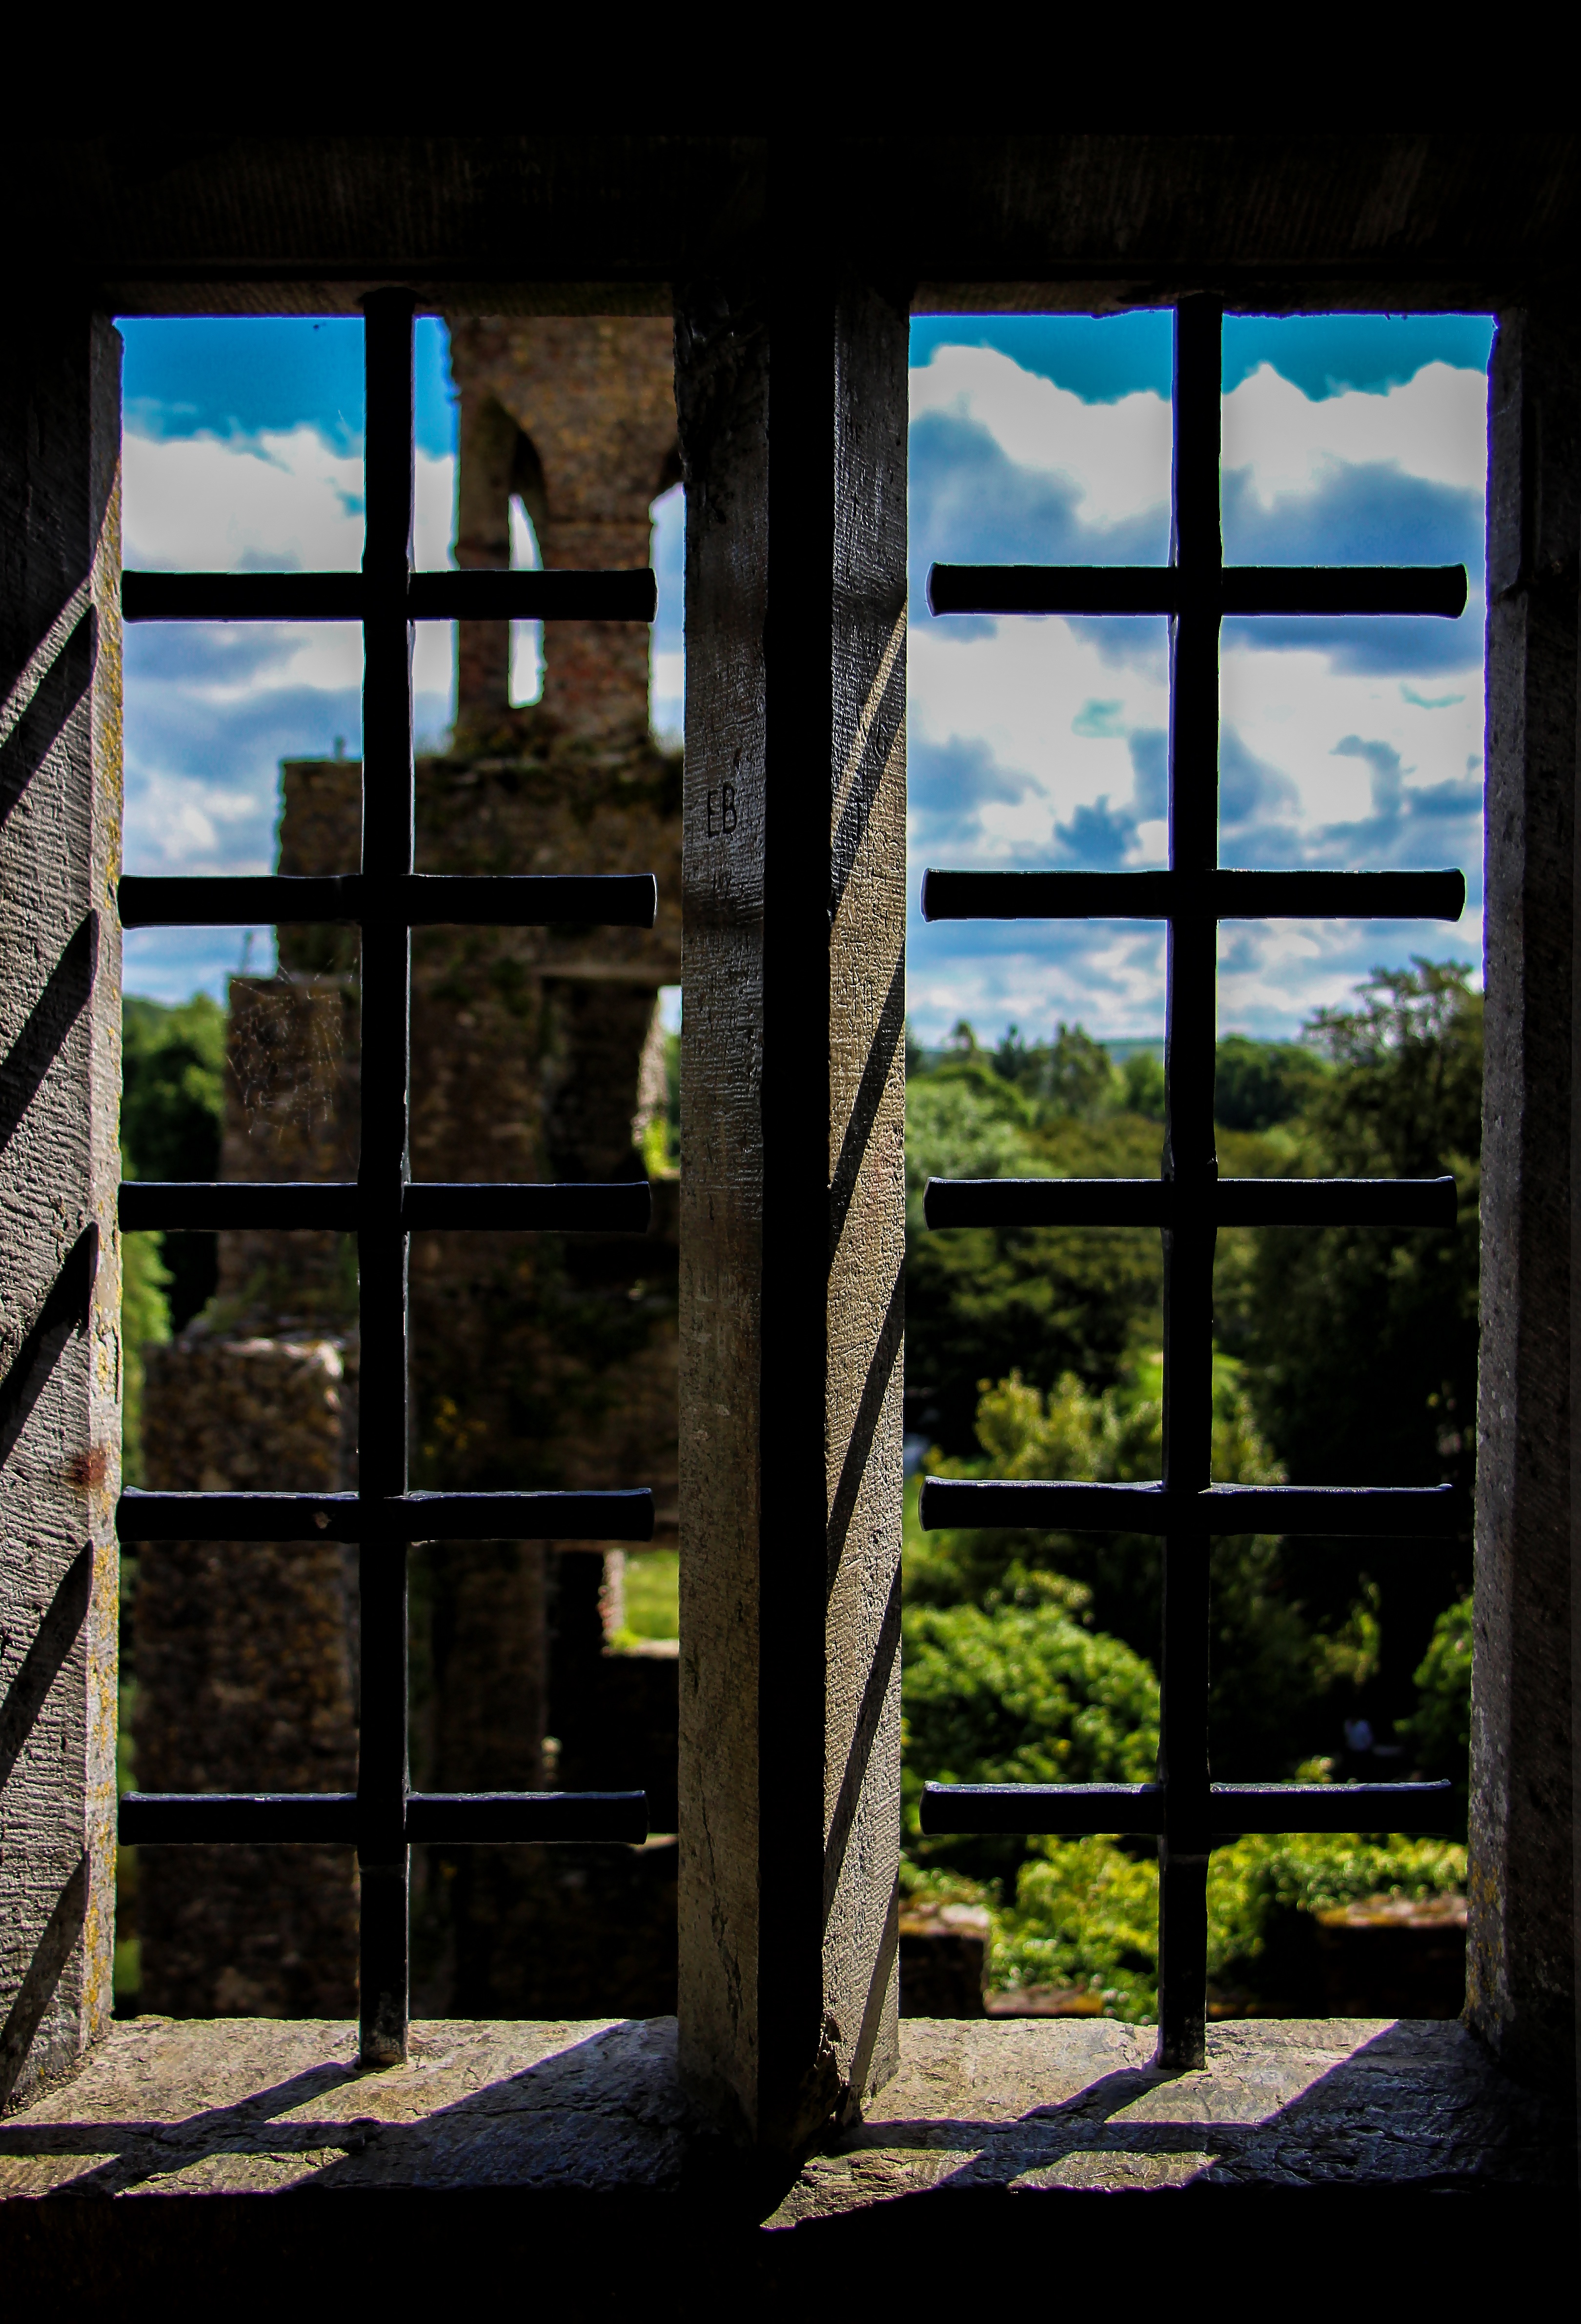
light, architecture, wood, house, window, home, wall, color, blue, door, interior design, urban area